Congers, New York

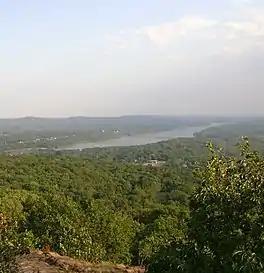
Lake DeForest is a reservoir that was built in 1956, and can hold over 5 billion gallons of fresh water

Congers was settled in the late 17th century by Dutch, German and English settlers. It was known as Cedar Grove Corner and then Waldberg, which in German means "forest mountain". It is named after New York State Senator Abraham Bogart Conger (1814 - 1887).